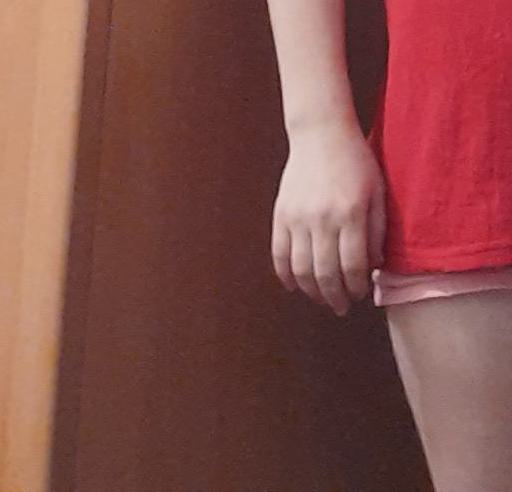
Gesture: no_gesture